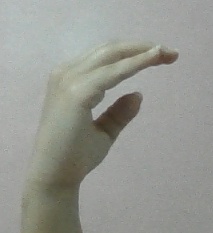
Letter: jeem